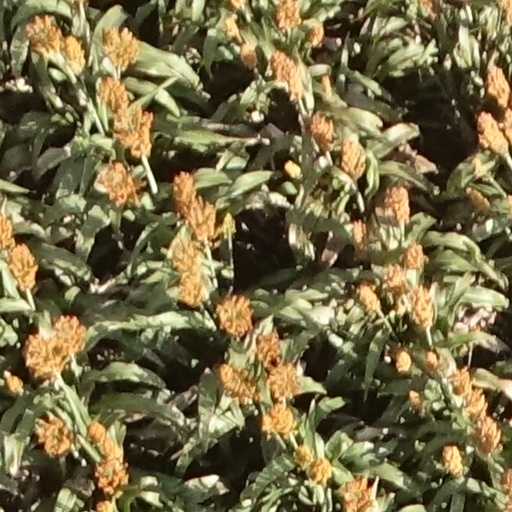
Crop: sorghum